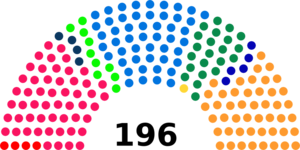
Diagramme des sièges au Conseil national suisse (1955)
Les élections fédérales suisses de 1955 se sont déroulées le 23 octobre 1955. Elles ont désigné la 35ᵉ législature depuis 1848. Le nombre de sièges resta inchangé à 196 au Conseil national et à 44 au Conseil des États. Les députés furent élus pour une durée de 4 ans.